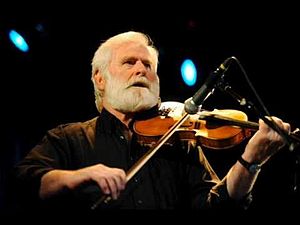
John Sheahan
John Sheahan under en koncert
John Sheahan er en irsk violinist, fløjtenist, folkemusiker, digter og komponist. Han var medlem af folkemusikgruppen The Dubliners fra 1964 til 2012. Efter Barney McKennas død i april 2012 var han det medlem, der havde været med i gruppen længst tid.